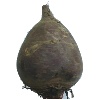
Label: Beetroot 1